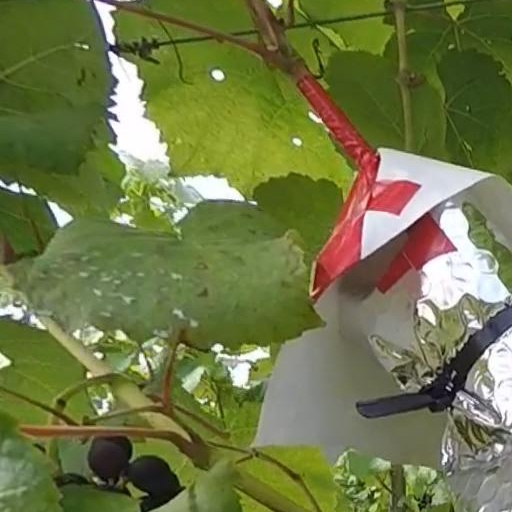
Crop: grape